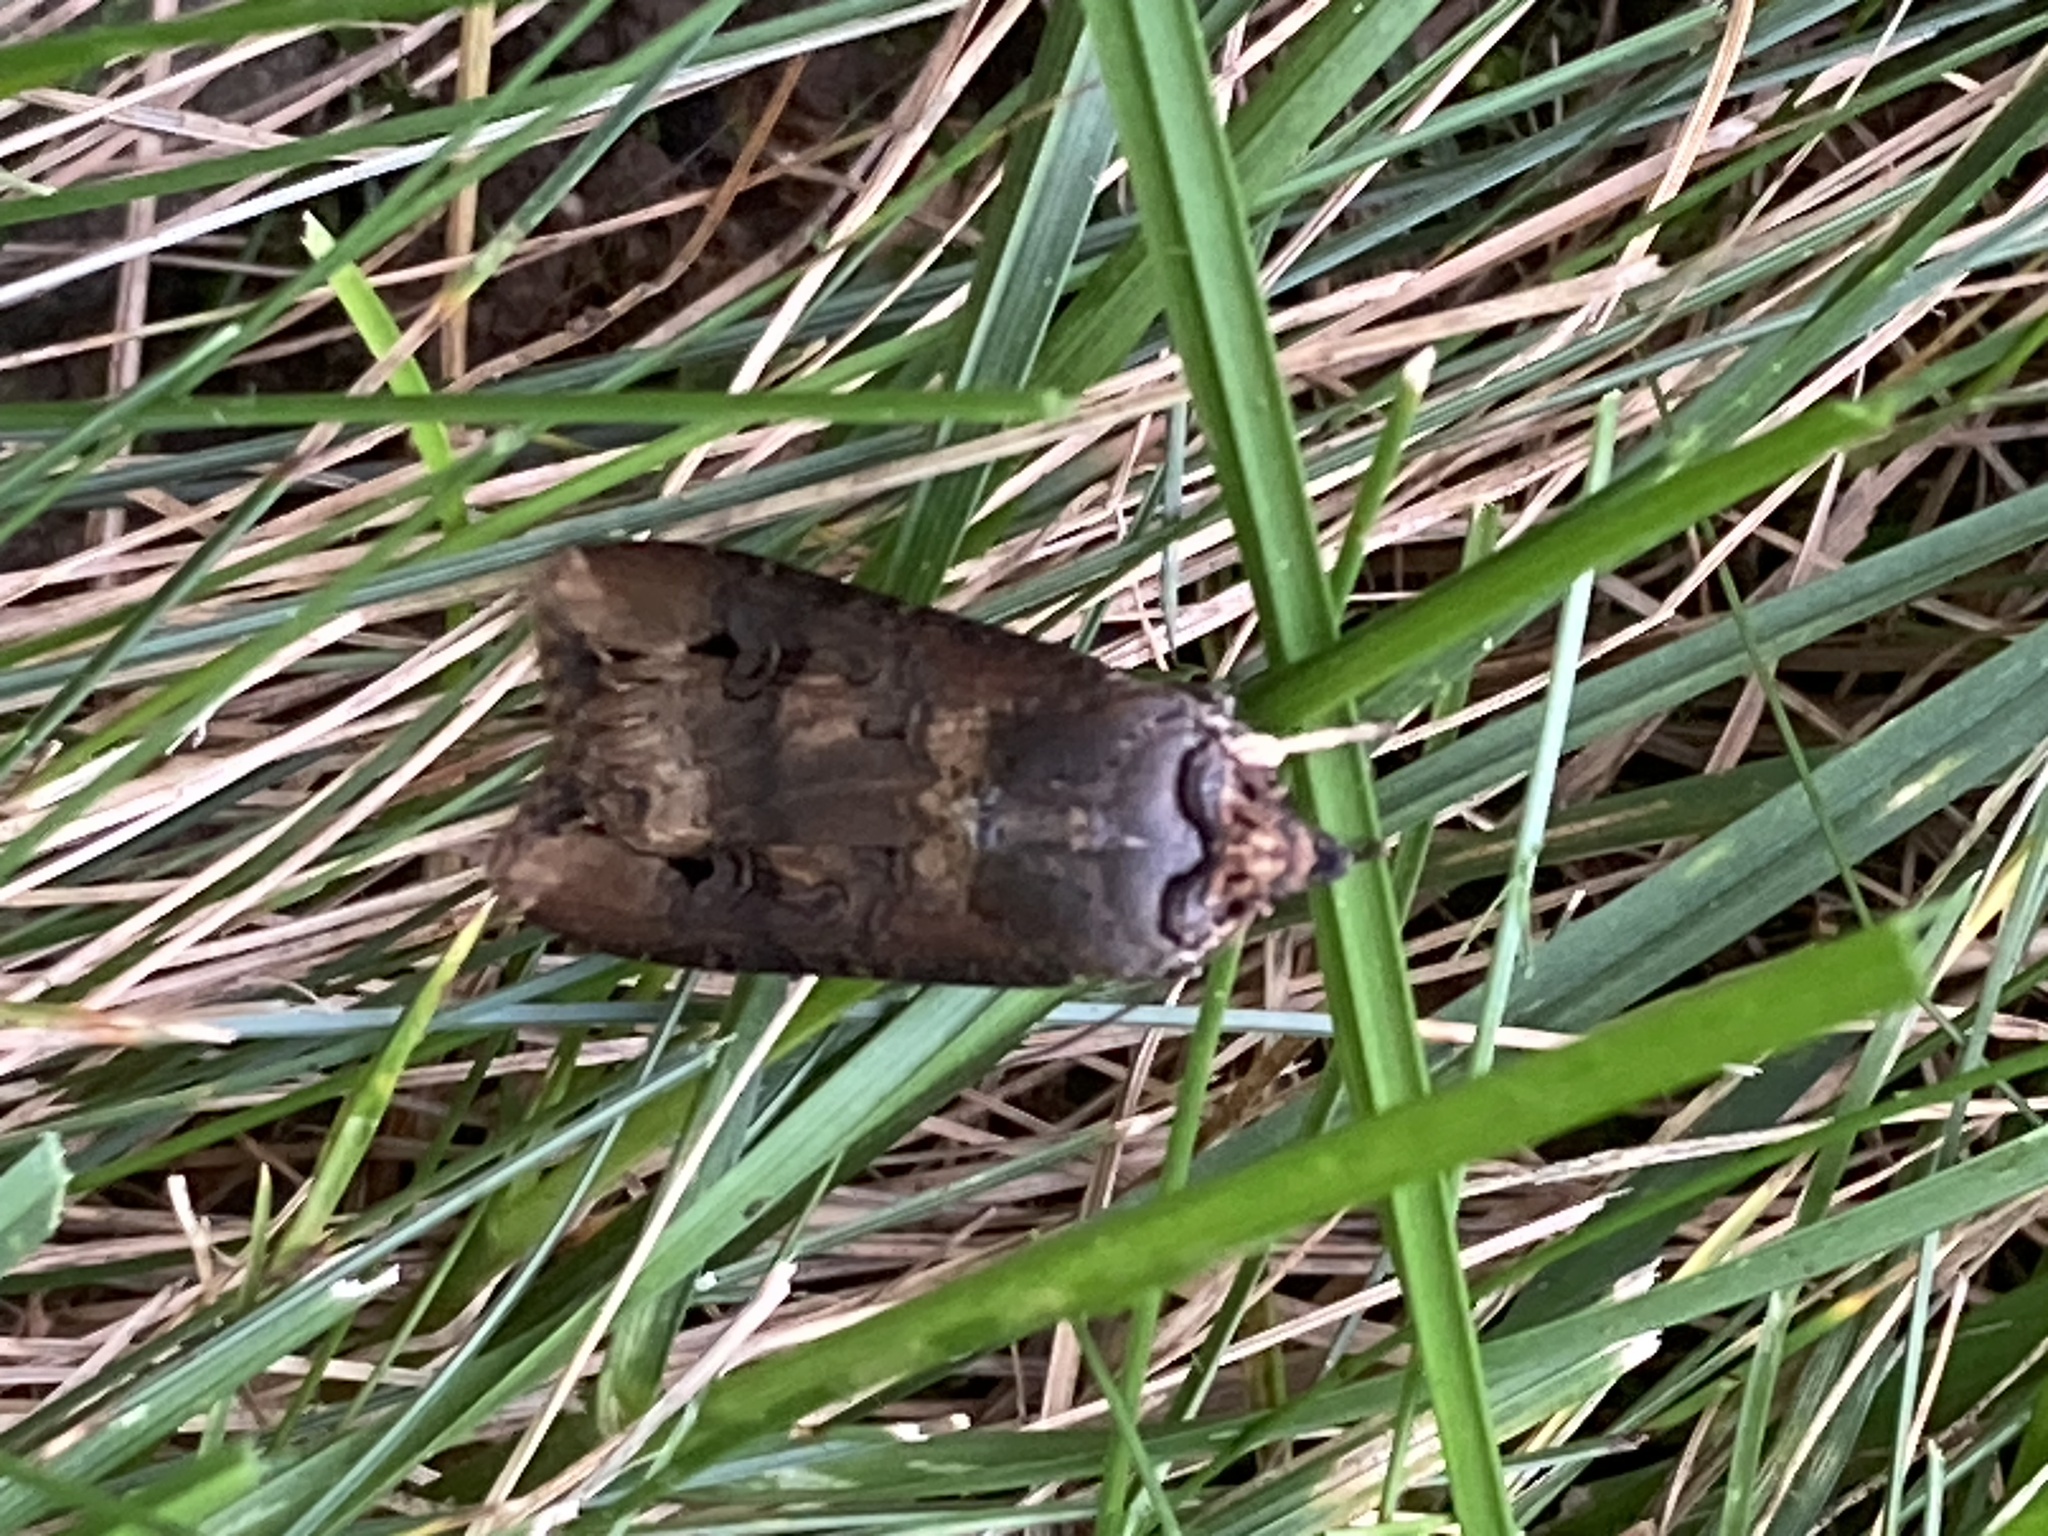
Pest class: cutworms